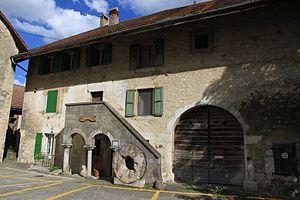
Musée de Baulmes
Baulmes est une commune suisse du canton de Vaud, située dans le district du Jura-Nord vaudois.